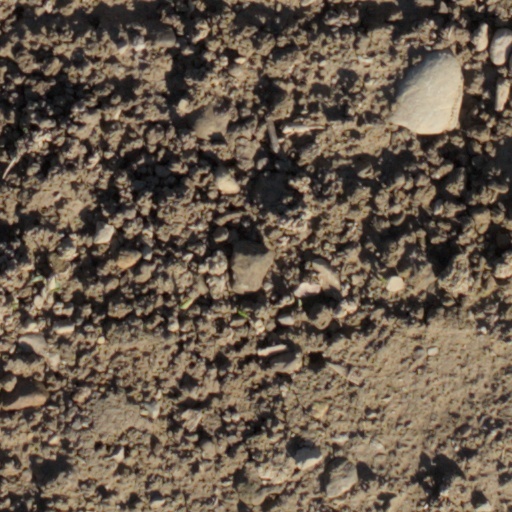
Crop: wheat